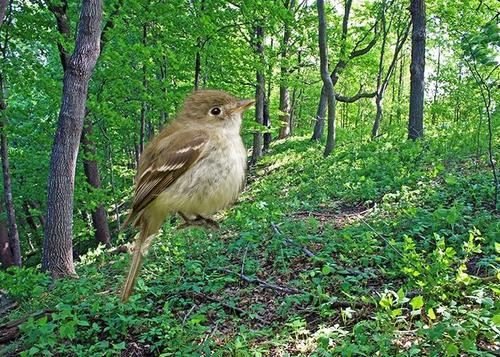
Bird species: Least_Flycatcher
Bird type: landbird
Background: land